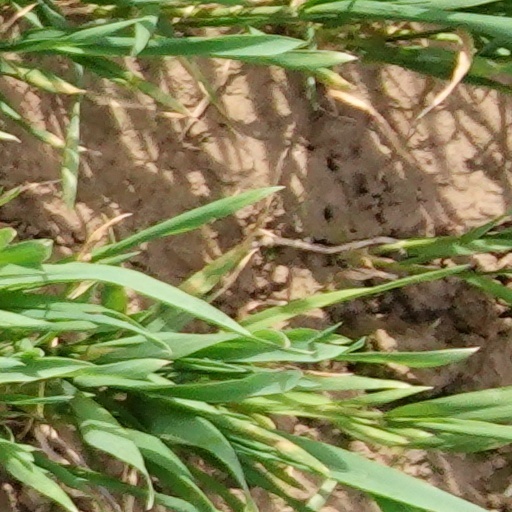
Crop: wheat